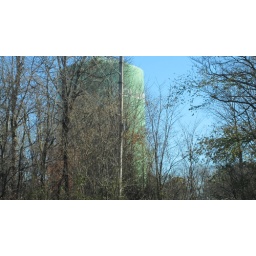
big columbus water tower in tipton lakes